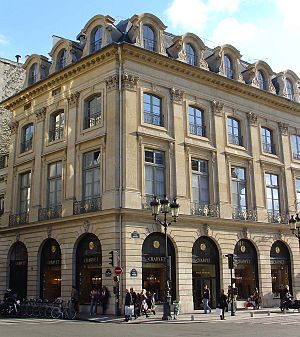
Charvet Place Vendôme
Charvet Place Vendômes i Paris.
Charvet Place Vendôme eller blot Charvet er en fransk luksus skjortemager og skrædder der ligger på Place Vendôme 28 i Paris. Virksomheden designer, producerer og sælger skræddersyet og ready-to-wear skjorter, slips, bluser, pyjamas jakkesæt, hvilket foregår både i deres butik i Paris og internationalt via luksusforhandlere.